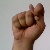
The image shows a hand gesture representing the letter 'T' in Indian Sign Language.